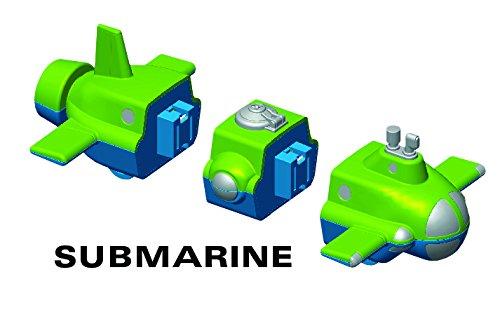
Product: Popular Playthings Mix or Match Vehicles 2 Kit
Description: Ever fancy combining a toy car with a boat A toy plane with a train Anything is now possible with Mix or Match Vehicles 2 by Popular Playthings.
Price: $24.98
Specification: ProductDimensions:10.2x13.5x3.5inches|ItemWeight:1.75pounds|ShippingWeight:1.75pounds(Viewshippingratesandpolicies)|DomesticShipping:ItemcanbeshippedwithinU.S.|InternationalShipping:ThisitemcanbeshippedtoselectcountriesoutsideoftheU.S.LearnMore|ASIN:B00UUBJX8O|Itemmodelnumber:60302|Manufacturerrecommendedage:36months-15years